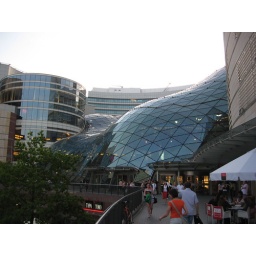
This building across the street from the Palace of Culture and Science reflects the capitalistic modern ways in Warsaw.